John Shaw (naval officer)

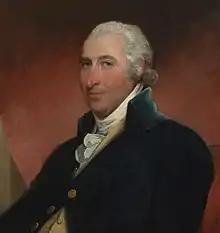
1793 portrait of Shaw by Gilbert Stuart

Captain John Shaw (177317 September 1823) was a United States Navy officer who served in the Quasi-War and War of 1812.